Oklahoma Jazz Hall of Fame

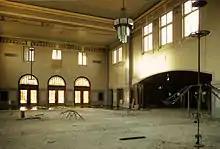
The Tulsa Union Depot remained empty for nearly twenty years before being renovated and re-purposed for public use.

The Oklahoma Jazz Hall of Fame was established by the Oklahoma Legislature in 1988, with legislation authored by State Senators Maxine Horner and Penny Williams. The Hall of Fame was one of several organizations created in the North Tulsa “renaissance” dedicated to reconstructing the city's historic Greenwood district after the Tulsa Race Riot. The organization was originally housed in the Greenwood Cultural Center, and co-sponsored a yearly celebration of Oklahoman black music tradition called “Juneteenth on Greenwood.”